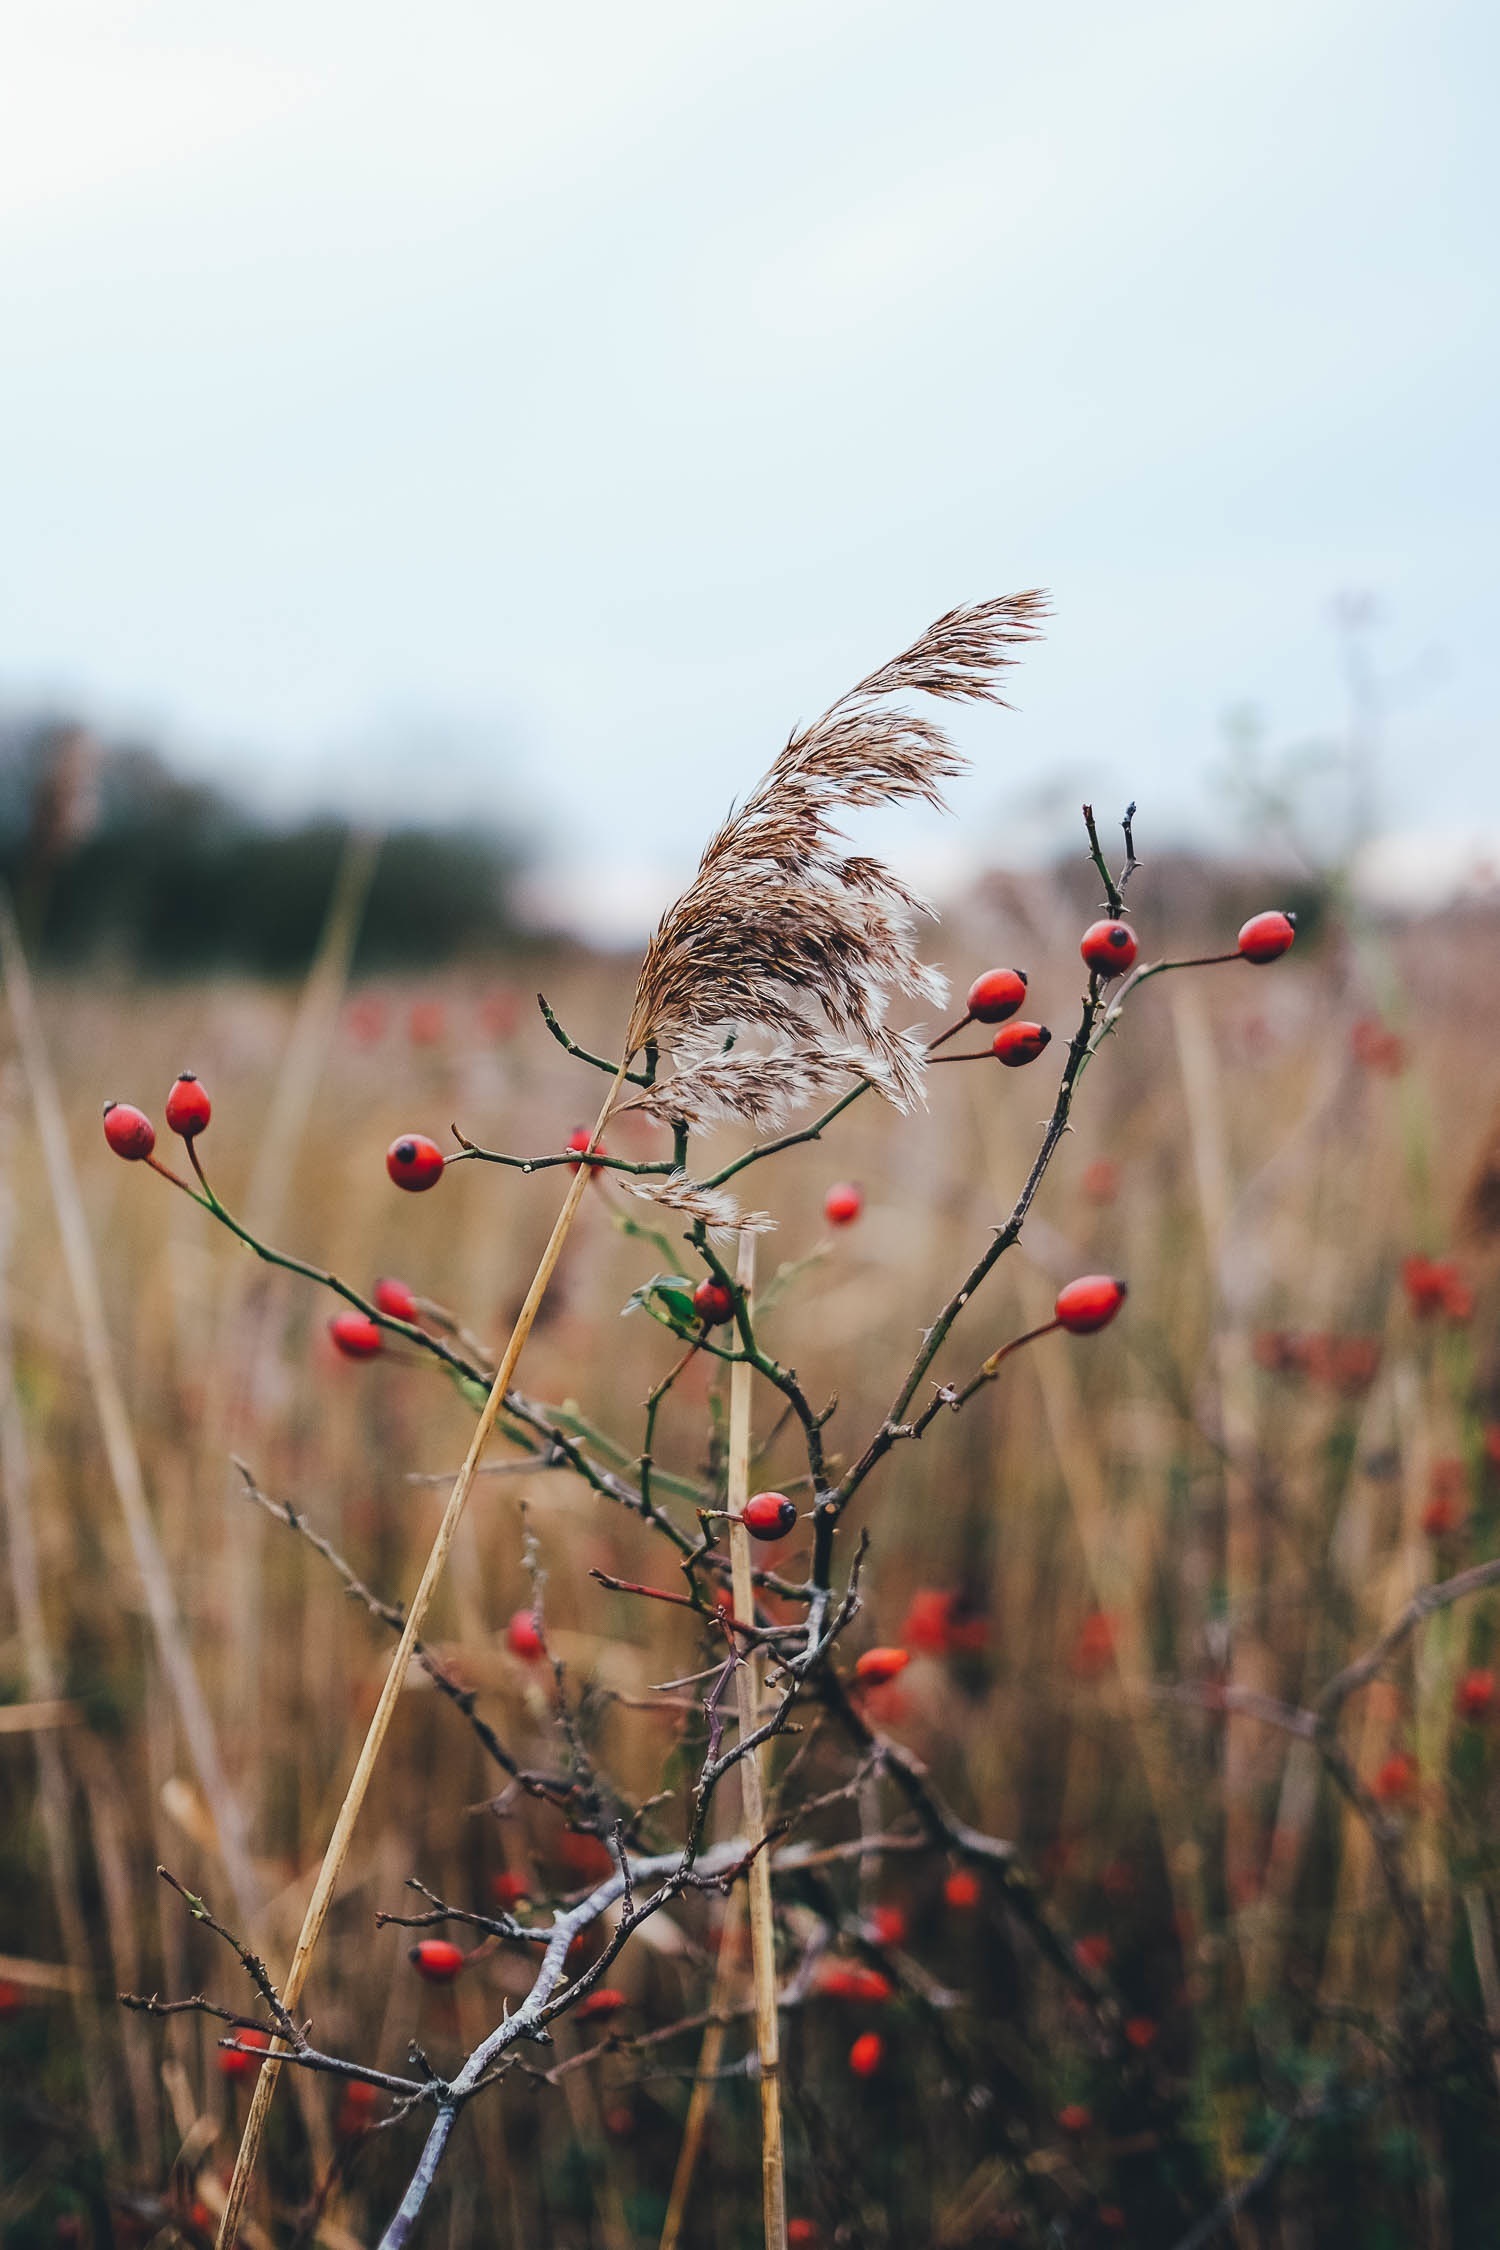
tree, nature, grass, branch, blossom, winter, plant, field, sunlight, morning, leaf, flower, frost, wild, spring, red, autumn, flora, season, red berry, outdoors, weeds, poisonous, atmospheric phenomenon, grass family